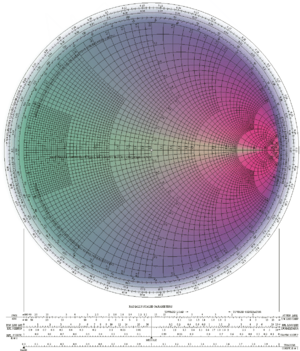
Nomogram
Smith nomogram, som viser hvordan den komplekse impedans varierer i et ledningsstykke
Et nomogram er et grafisk værktøj til at bestemme forskellige værdier, og som regnestokken er det et grafisk-analogt regneredskab.